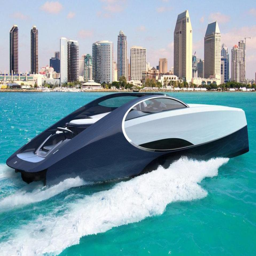
automotive industry business is releasing a luxury yacht version of its £ 2.1 m supercar